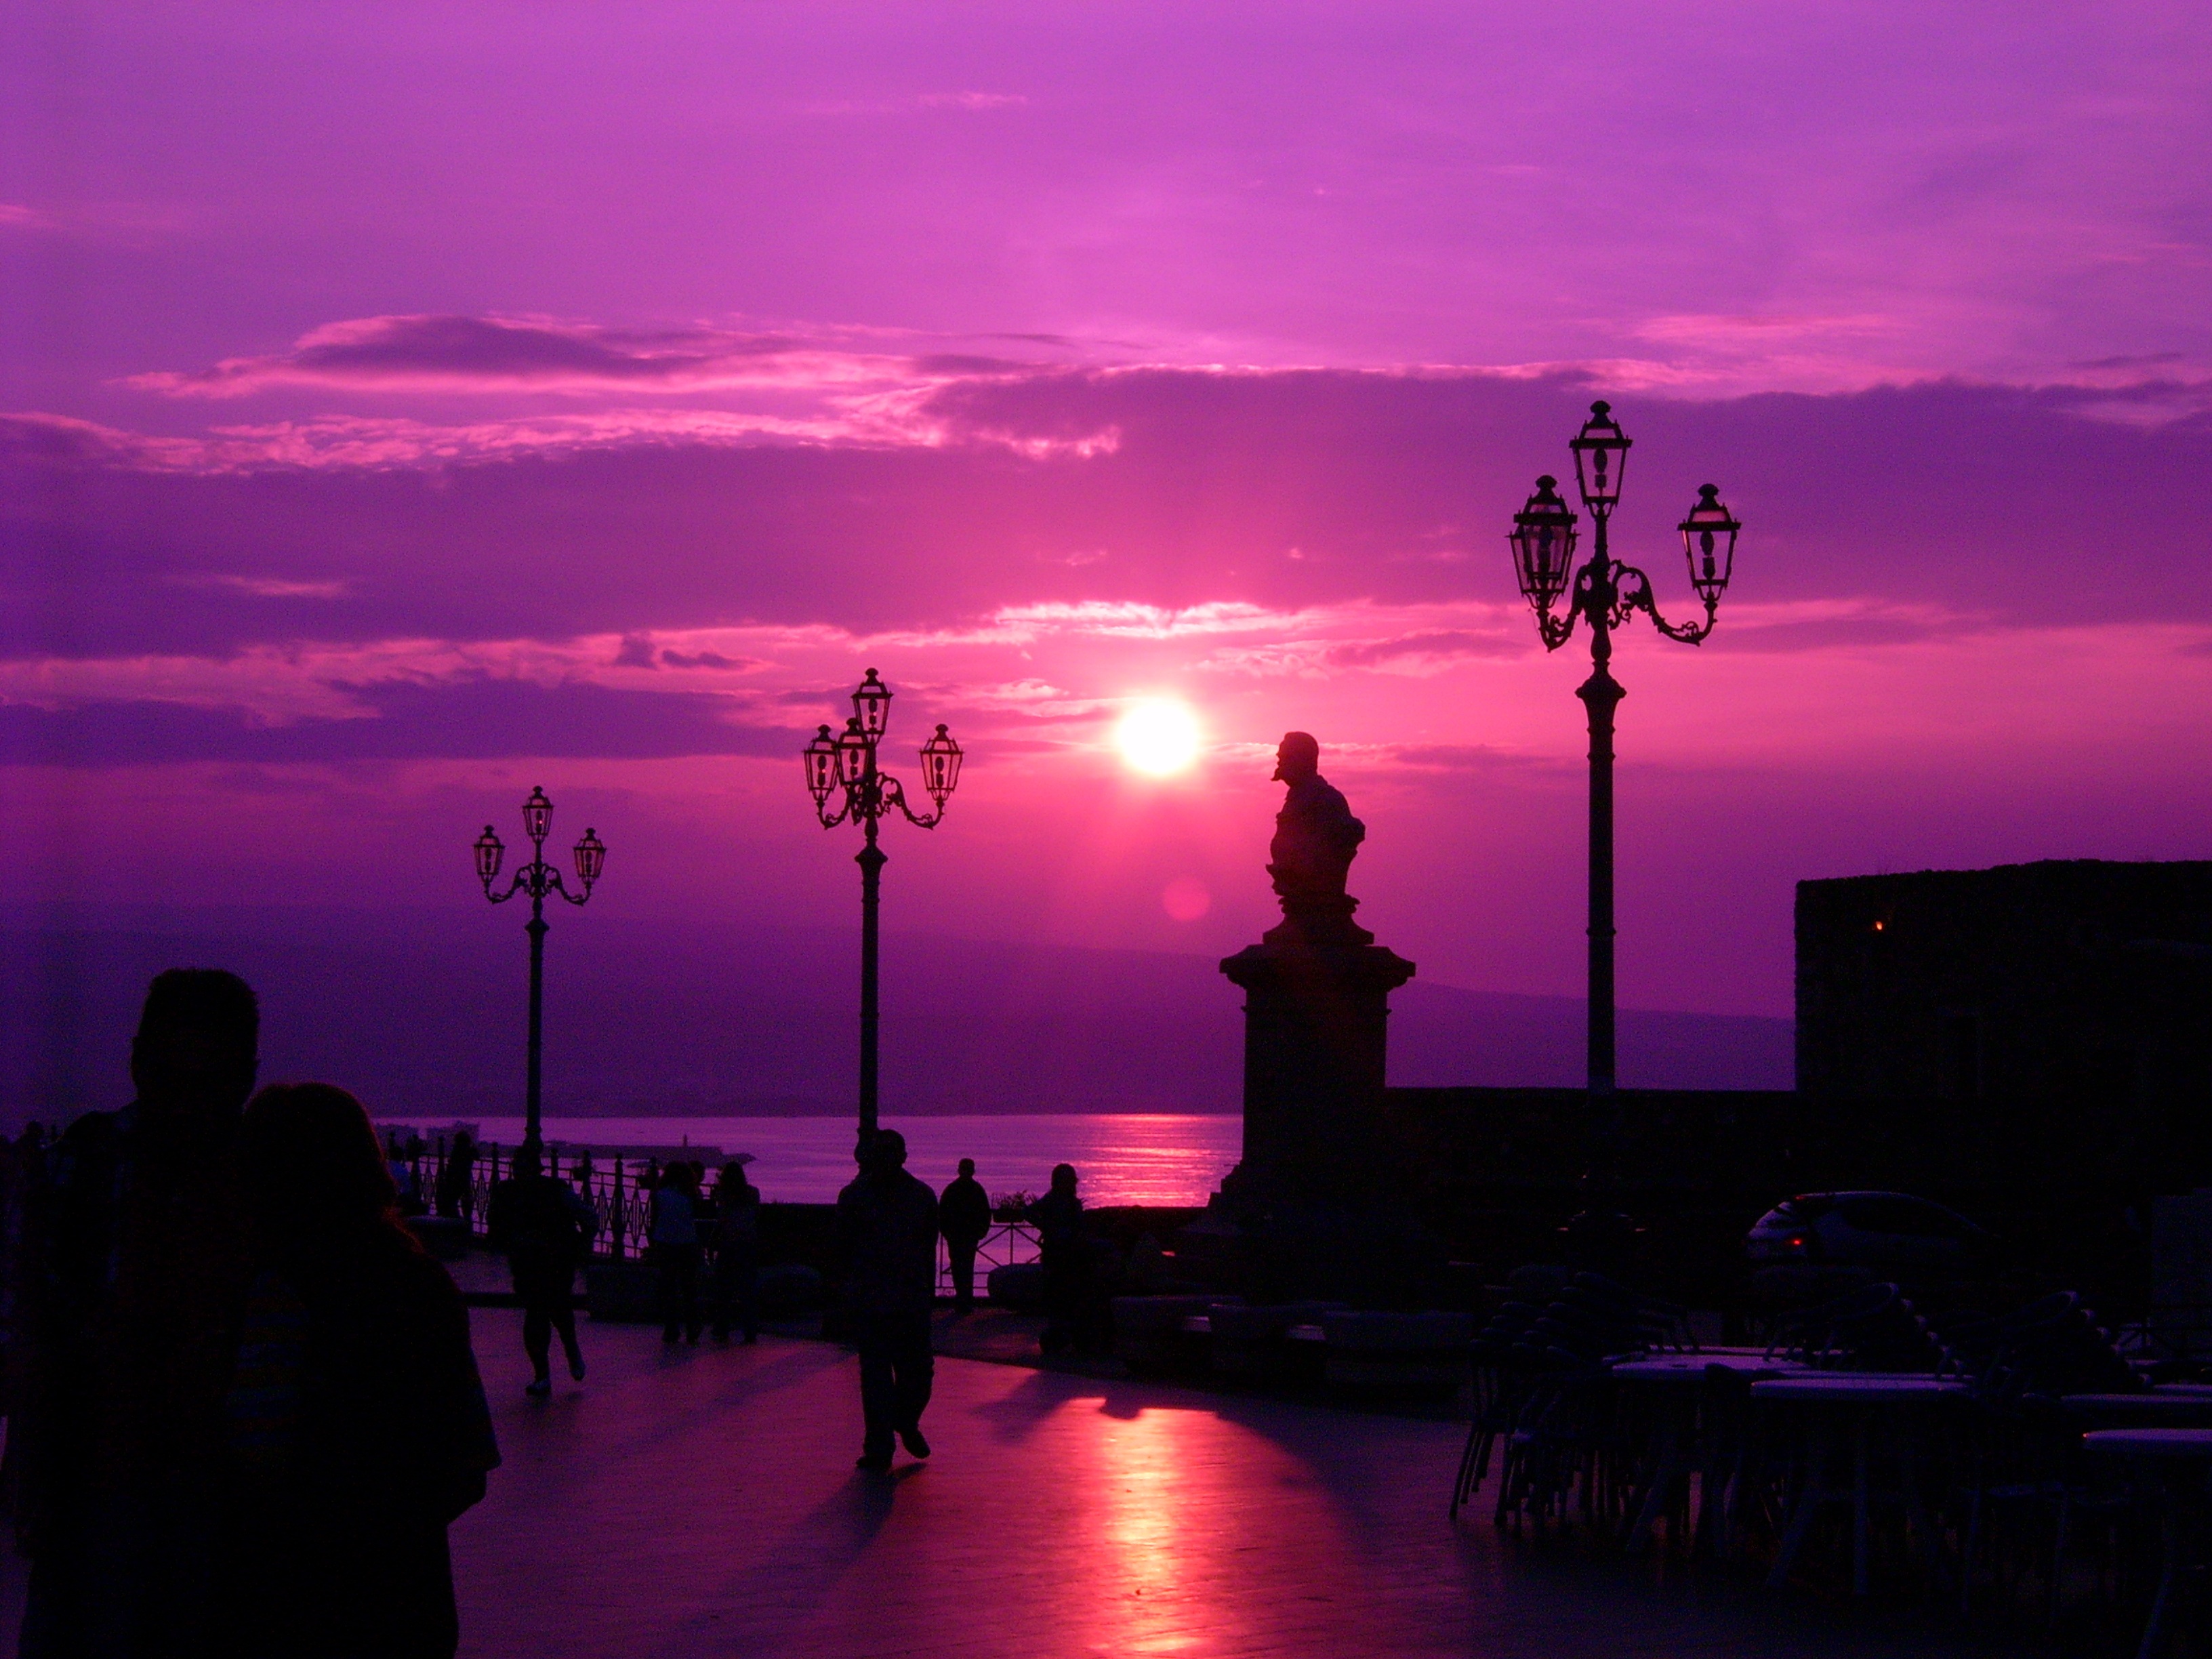
coast, horizon, sun, sunrise, sunset, morning, dawn, atmosphere, dusk, evening, italy, violet, afterglow, pizzo, red sky at morning